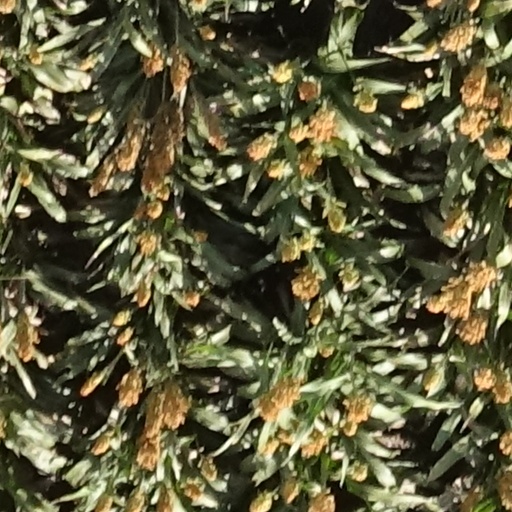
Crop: sorghum